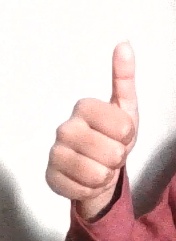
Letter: aleff